We're Not in Kansas Anymore

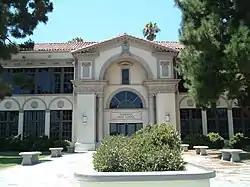
Torrance High School was used to portray West Beverly Hills High in the original "90210" series and the spin-off.

On May 11, 2008, one day before The CW's upfront presentations, the network officially picked up the series for the 2008–2009 television season. Filming for the pilot began in early June in Los Angeles. Torrance High School, which served as the high school in the original series was also used by the spin-off. Filming for the series usually took place in numerous high schools in Torrance and El Segundo, although several scenes were filmed in Torrance High School because of its large auditorium. Sachs returned to the school for the first time after graduating in 1979. Judah announced that the Peach Pit would be back, but as a coffeehouse rather than a diner. Other filming locations included the mansions of the Bel-Air neighborhood and the Hollywood night club Boulevard3. One week prior to the pilot's broadcast, it was confirmed that filming was still taking place, as the producers wanted to reshoot scenes and add extra ones.